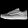
Label: Sneaker